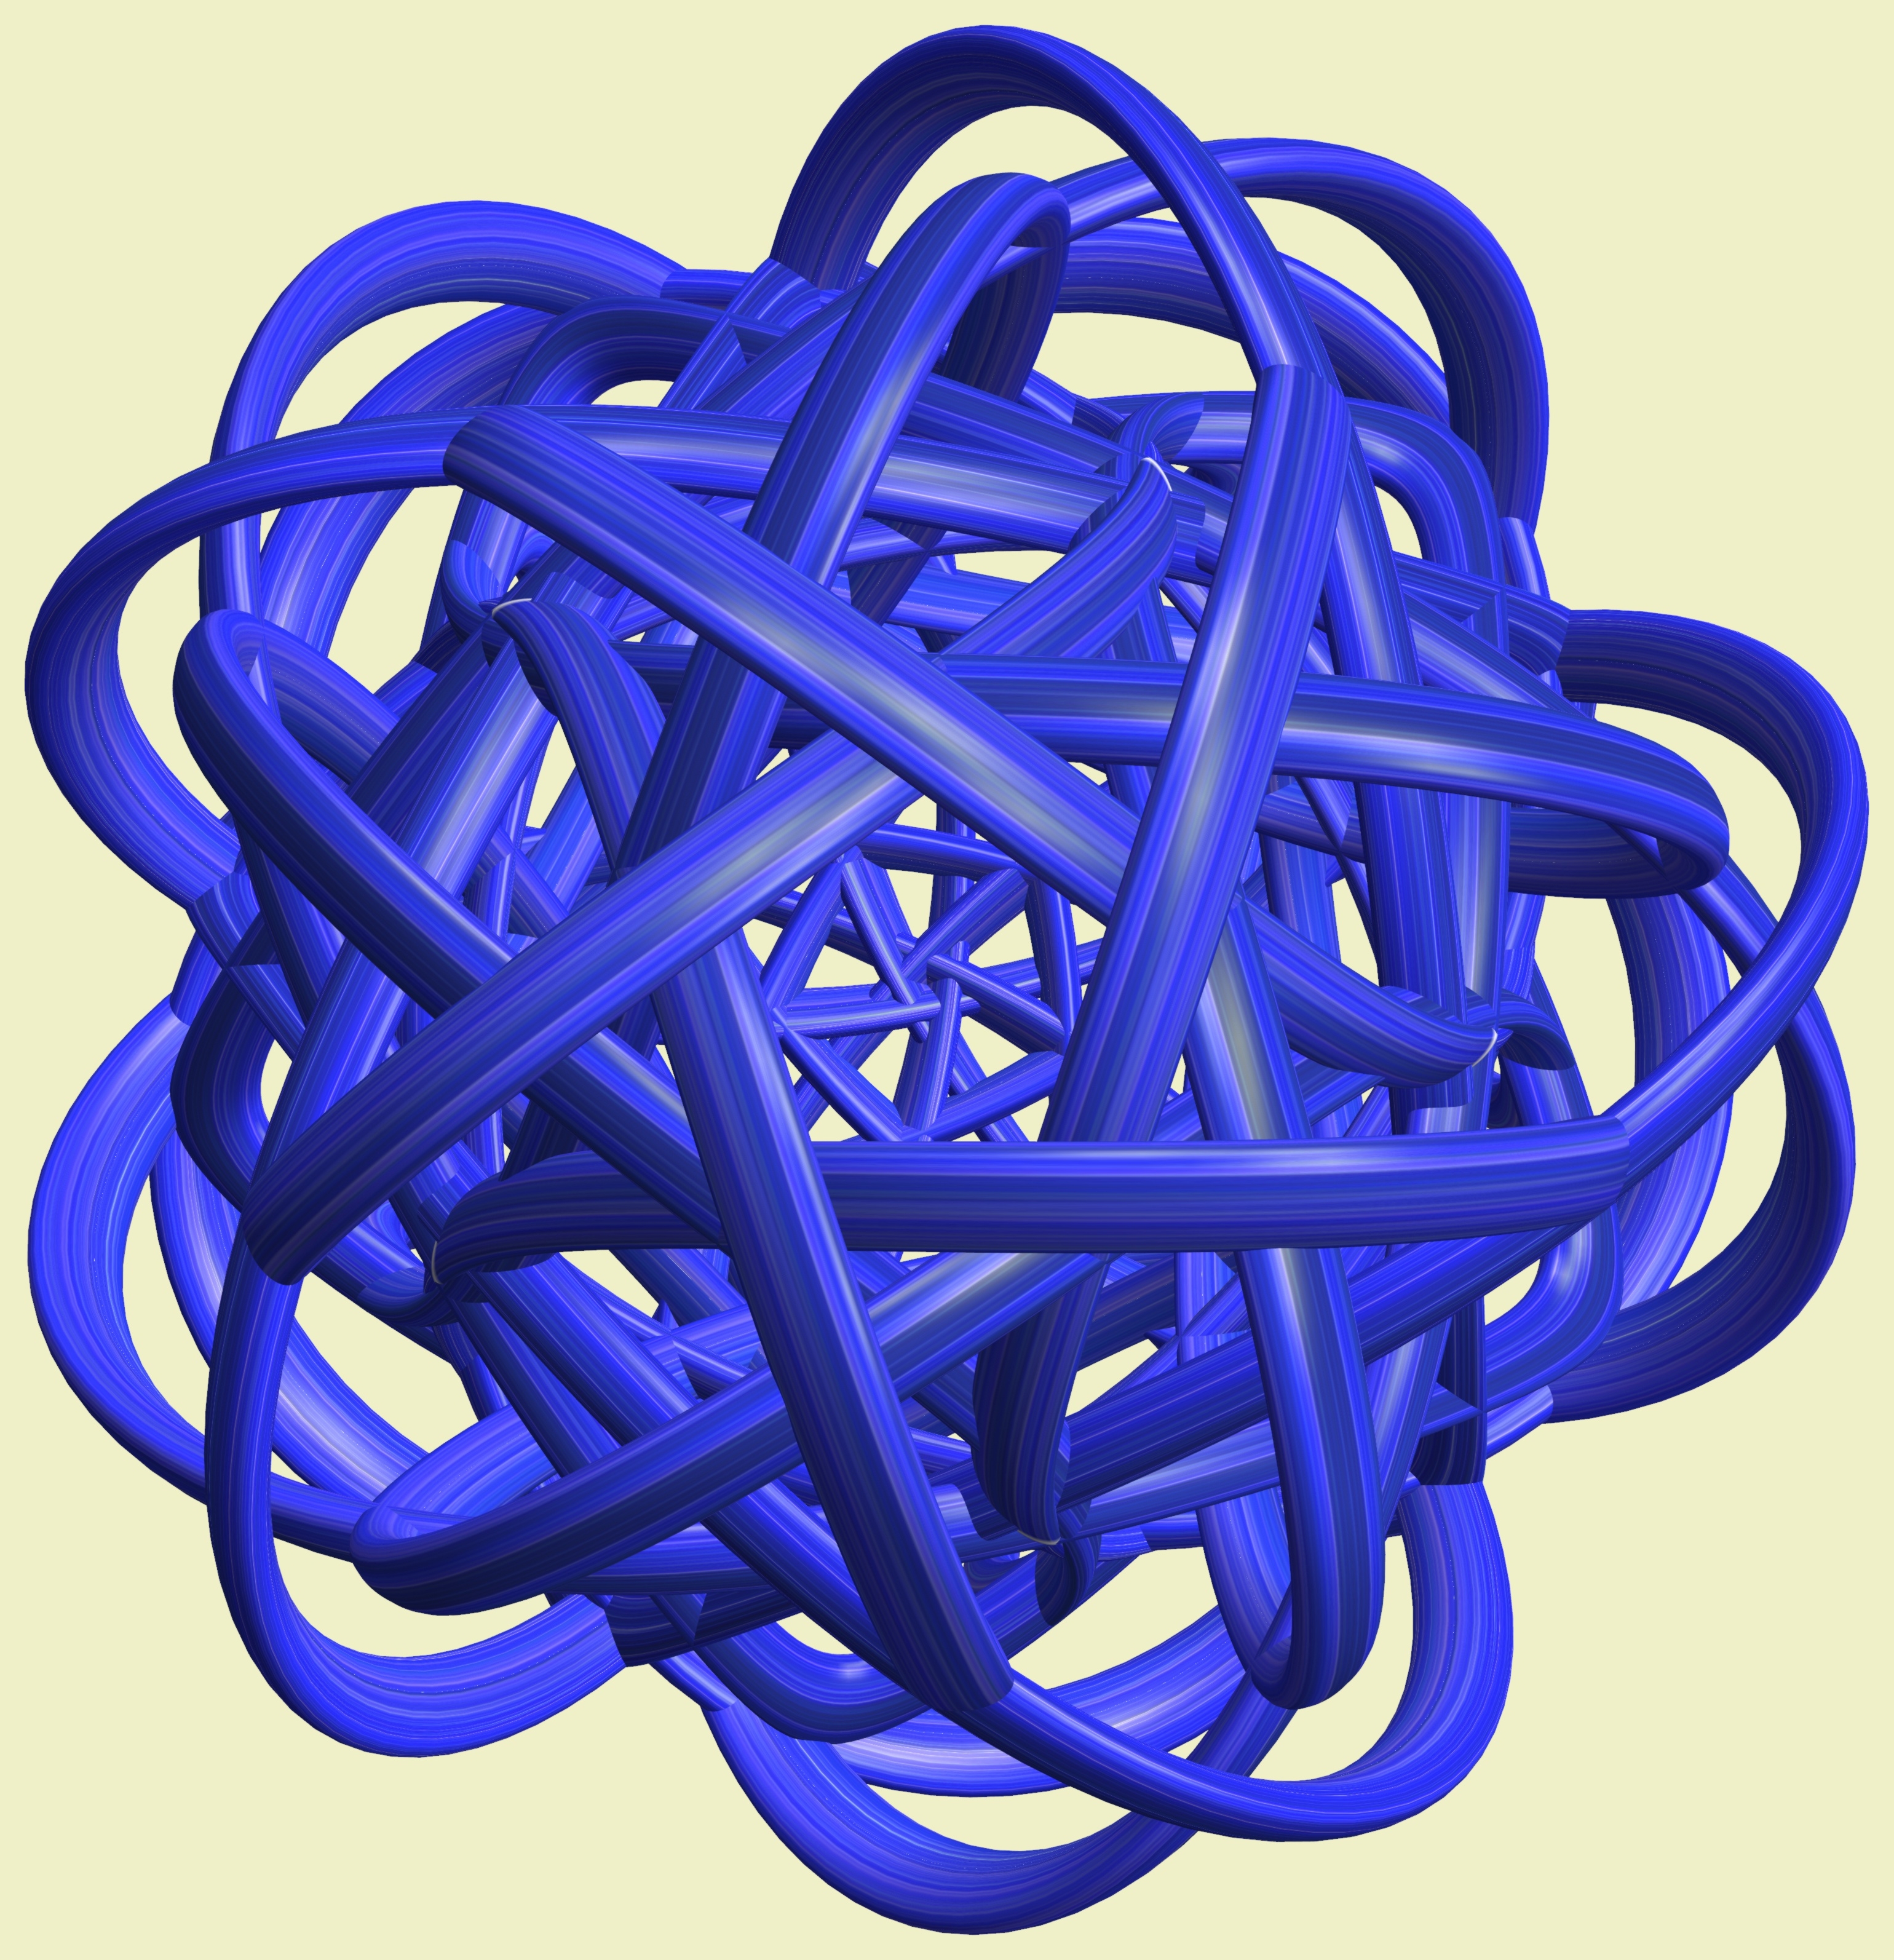
structure, wheel, texture, pattern, geometry, product, font, sculpture, design, symmetry, mesh, 3d, graphic, shape, torus, mathematica, cg, parametricplot3d, code, program, algorithm, mapping, geometricsculpture, lissajous, football equipment and supplies